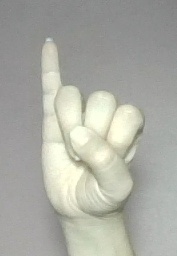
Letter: meem